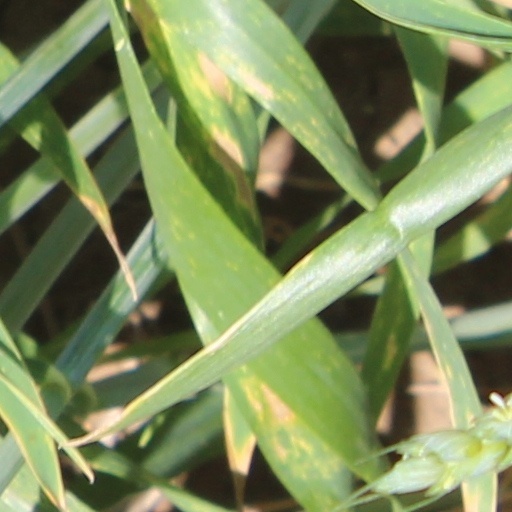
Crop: wheat